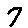
Label: 7